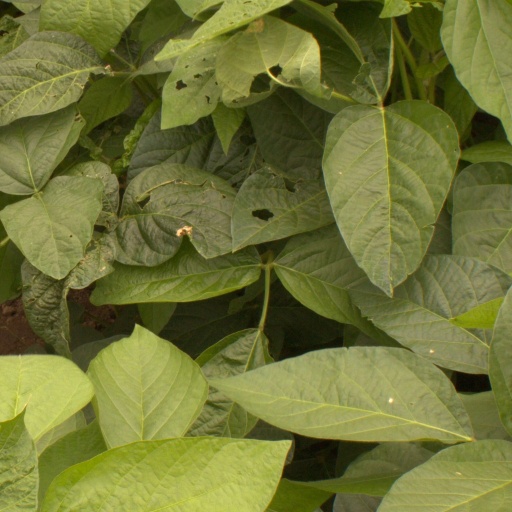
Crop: soybean